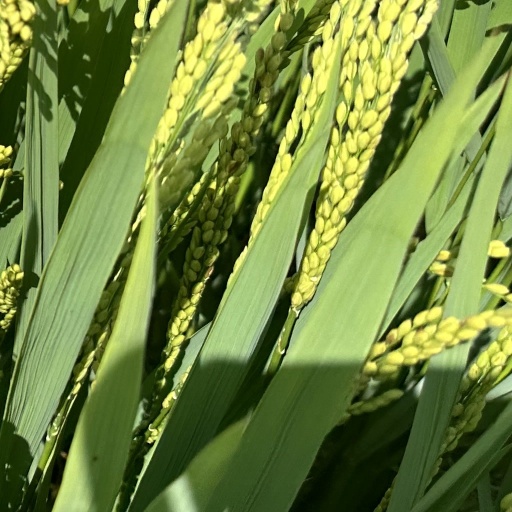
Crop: rice